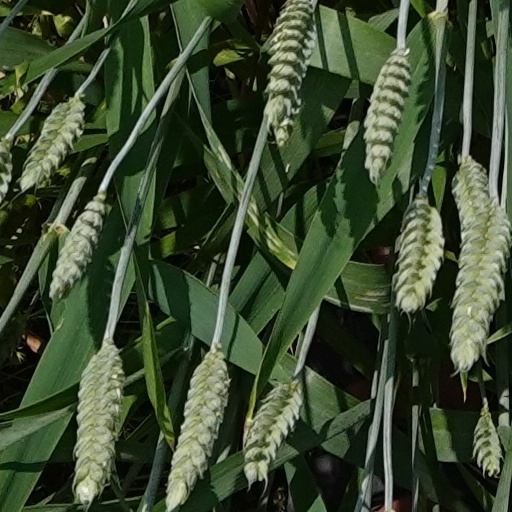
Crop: wheat